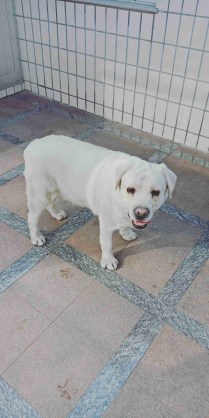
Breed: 3580-n000122-Labrador_retriever